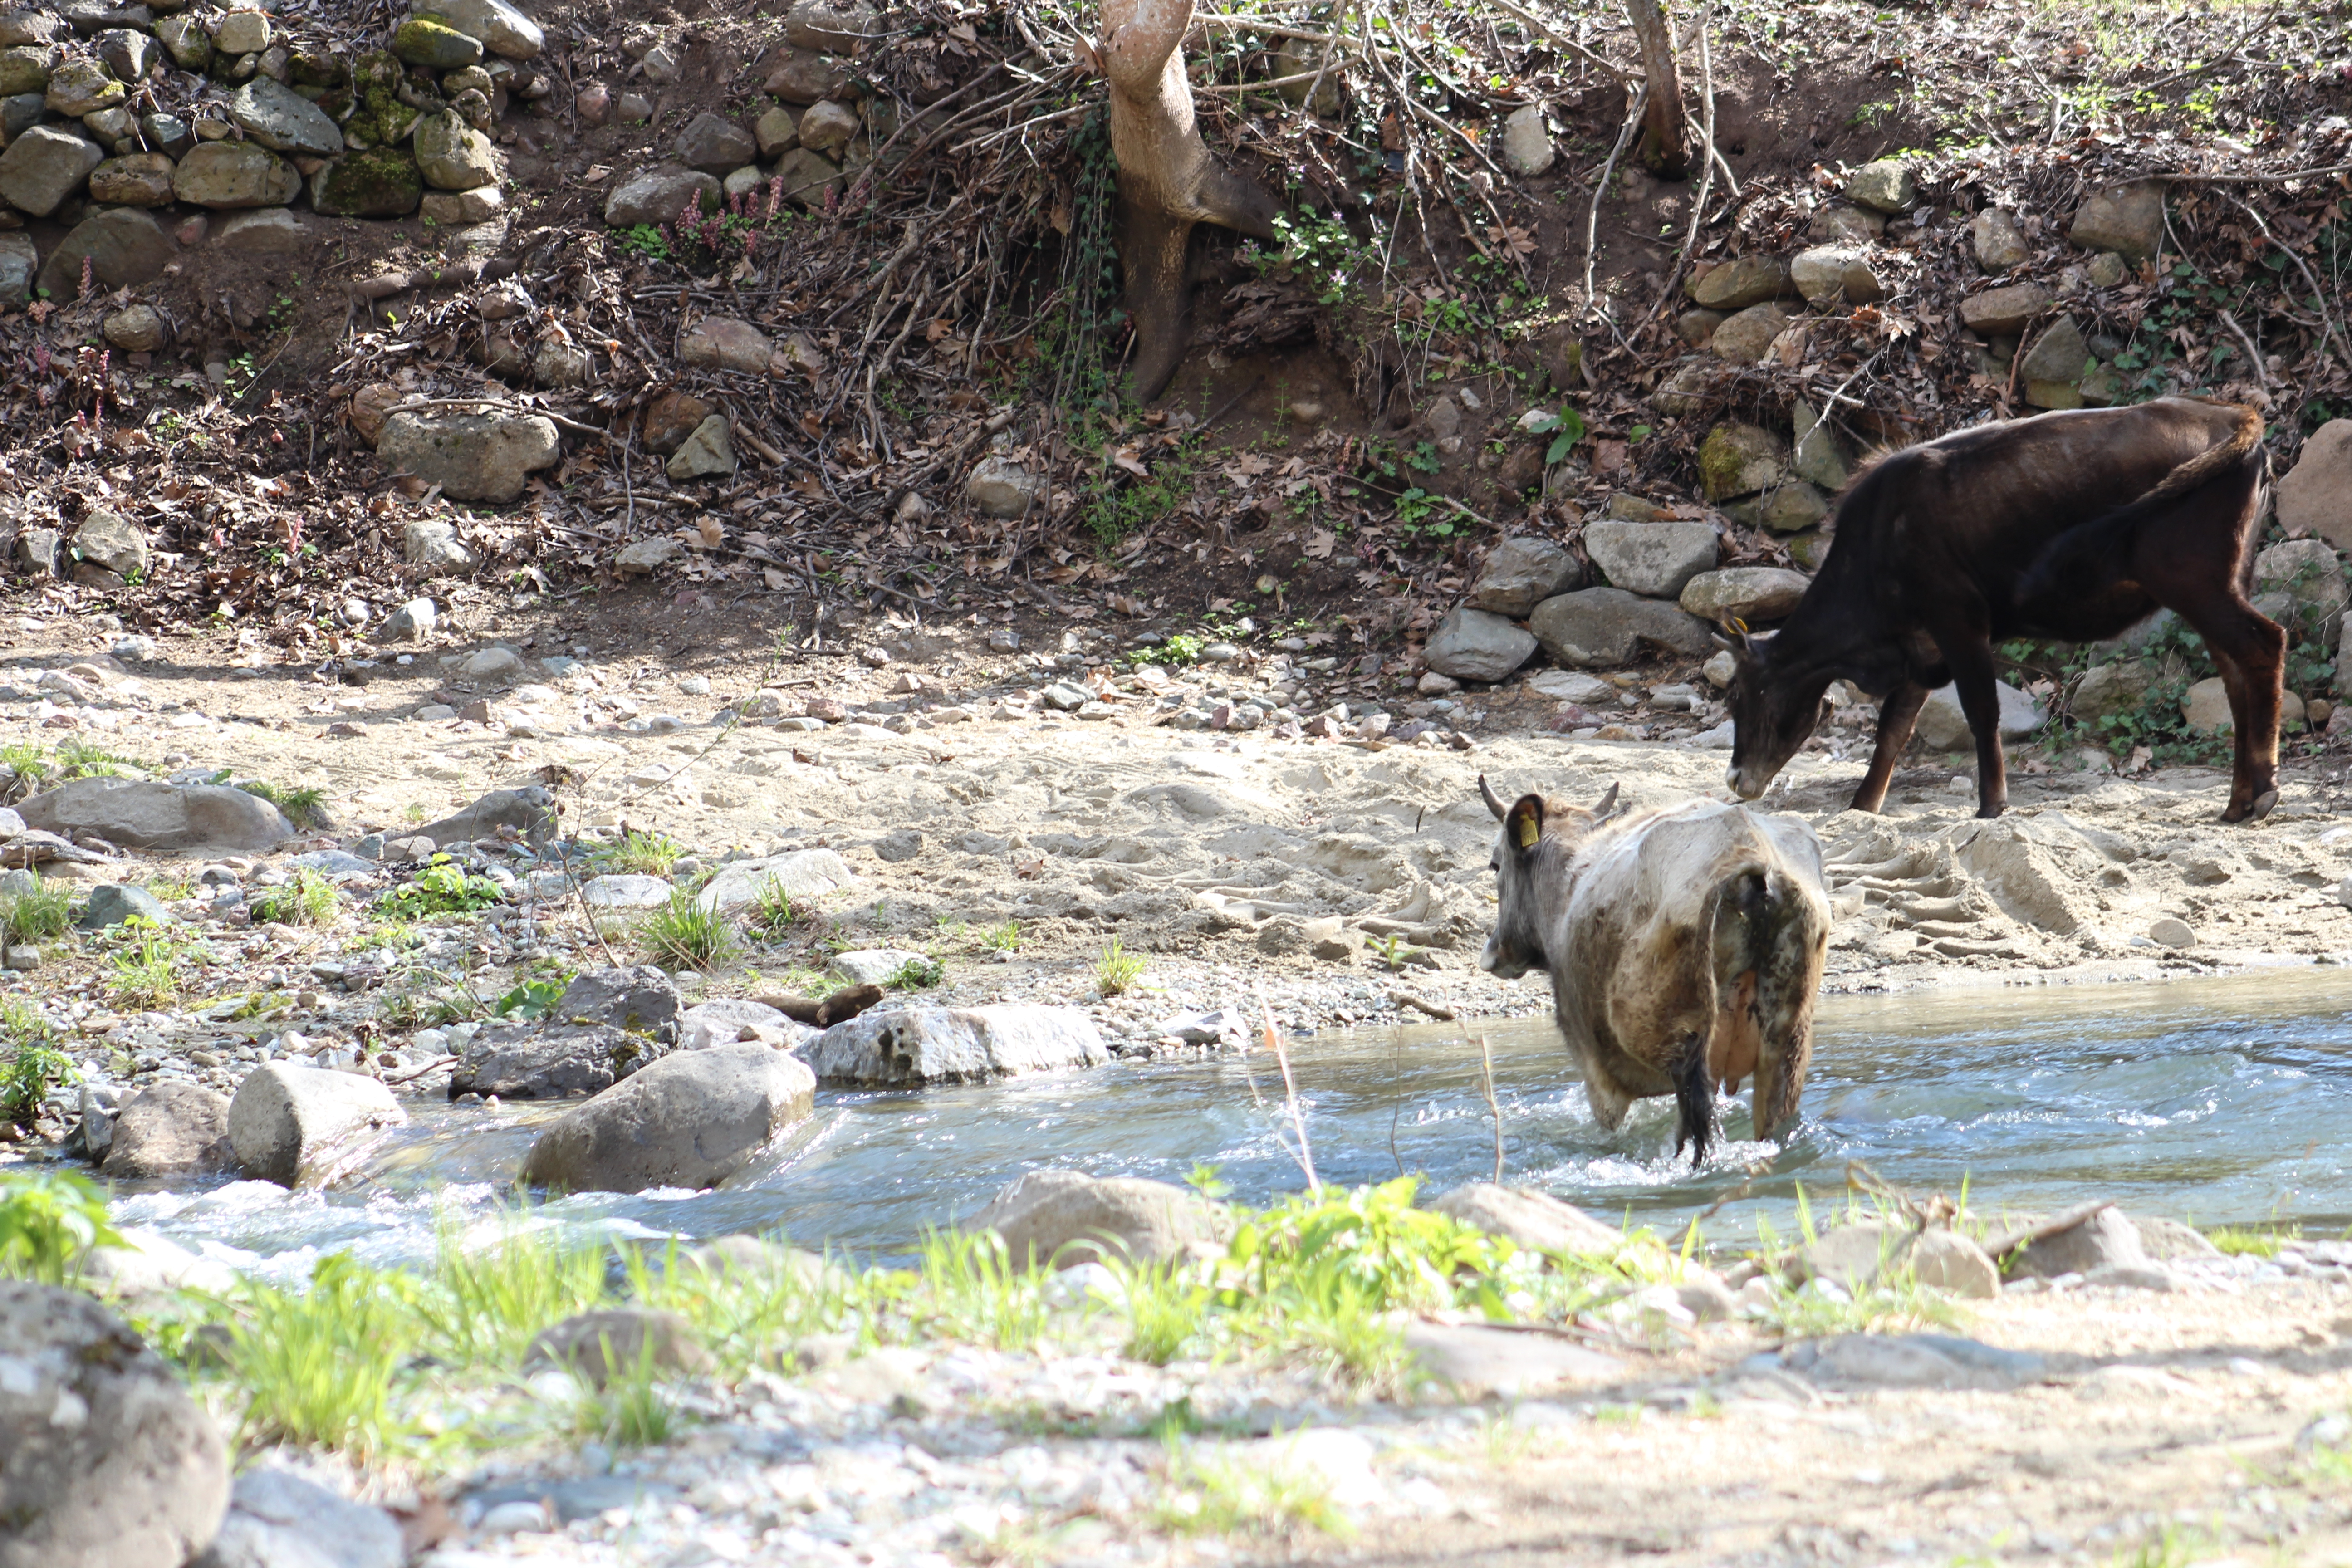
cow, nature, animal, farm, wildlife, zoo, peccary, rock, goat, goats, vacation, landscape, plant, fawn, livestock, national park, boar